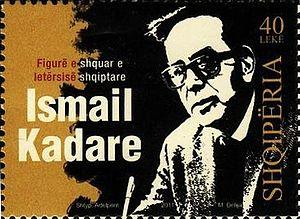
La littérature albanaise est la littérature écrite par des auteurs de langue albanaise d'Albanie et du Kosovo voisin.
La culture de l'Albanie, pays de l'Europe du Sud-Est, désigne d'abord les pratiques culturelles observables de ses habitants.